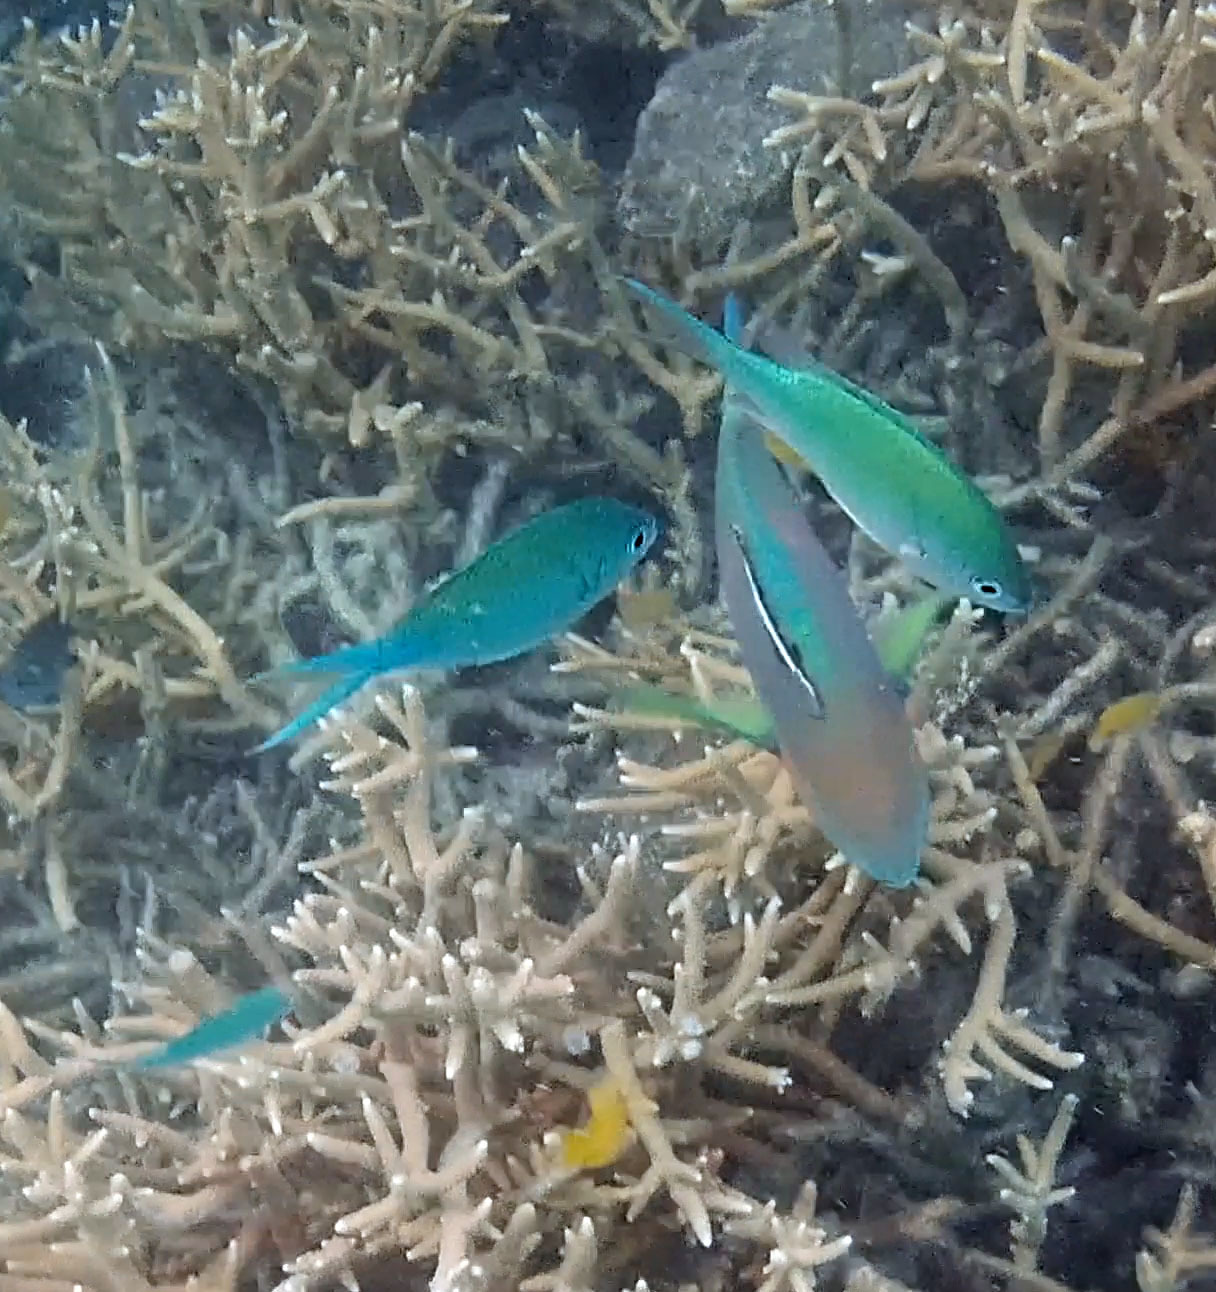
Chromis viridis (Blue-green Chromis)